Jesuits

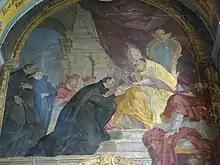
A fresco depicting Ignatius receiving the papal bull from Pope Paul III was created after 1743 by Johann Christoph Handke in the Church of Our Lady Of the Snow in Olomouc.

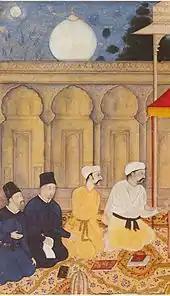
Jesuits at Akbar's court in India,

In fulfilling the mission of the "Formula of the Institute of the Society", the first Jesuits concentrated on a few key activities. First, they founded schools throughout Europe. Jesuit teachers were trained in both classical studies and theology, and their schools reflected this. These schools taught with a balance of Aristotelian methods with mathematics.